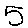
Label: 5